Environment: real
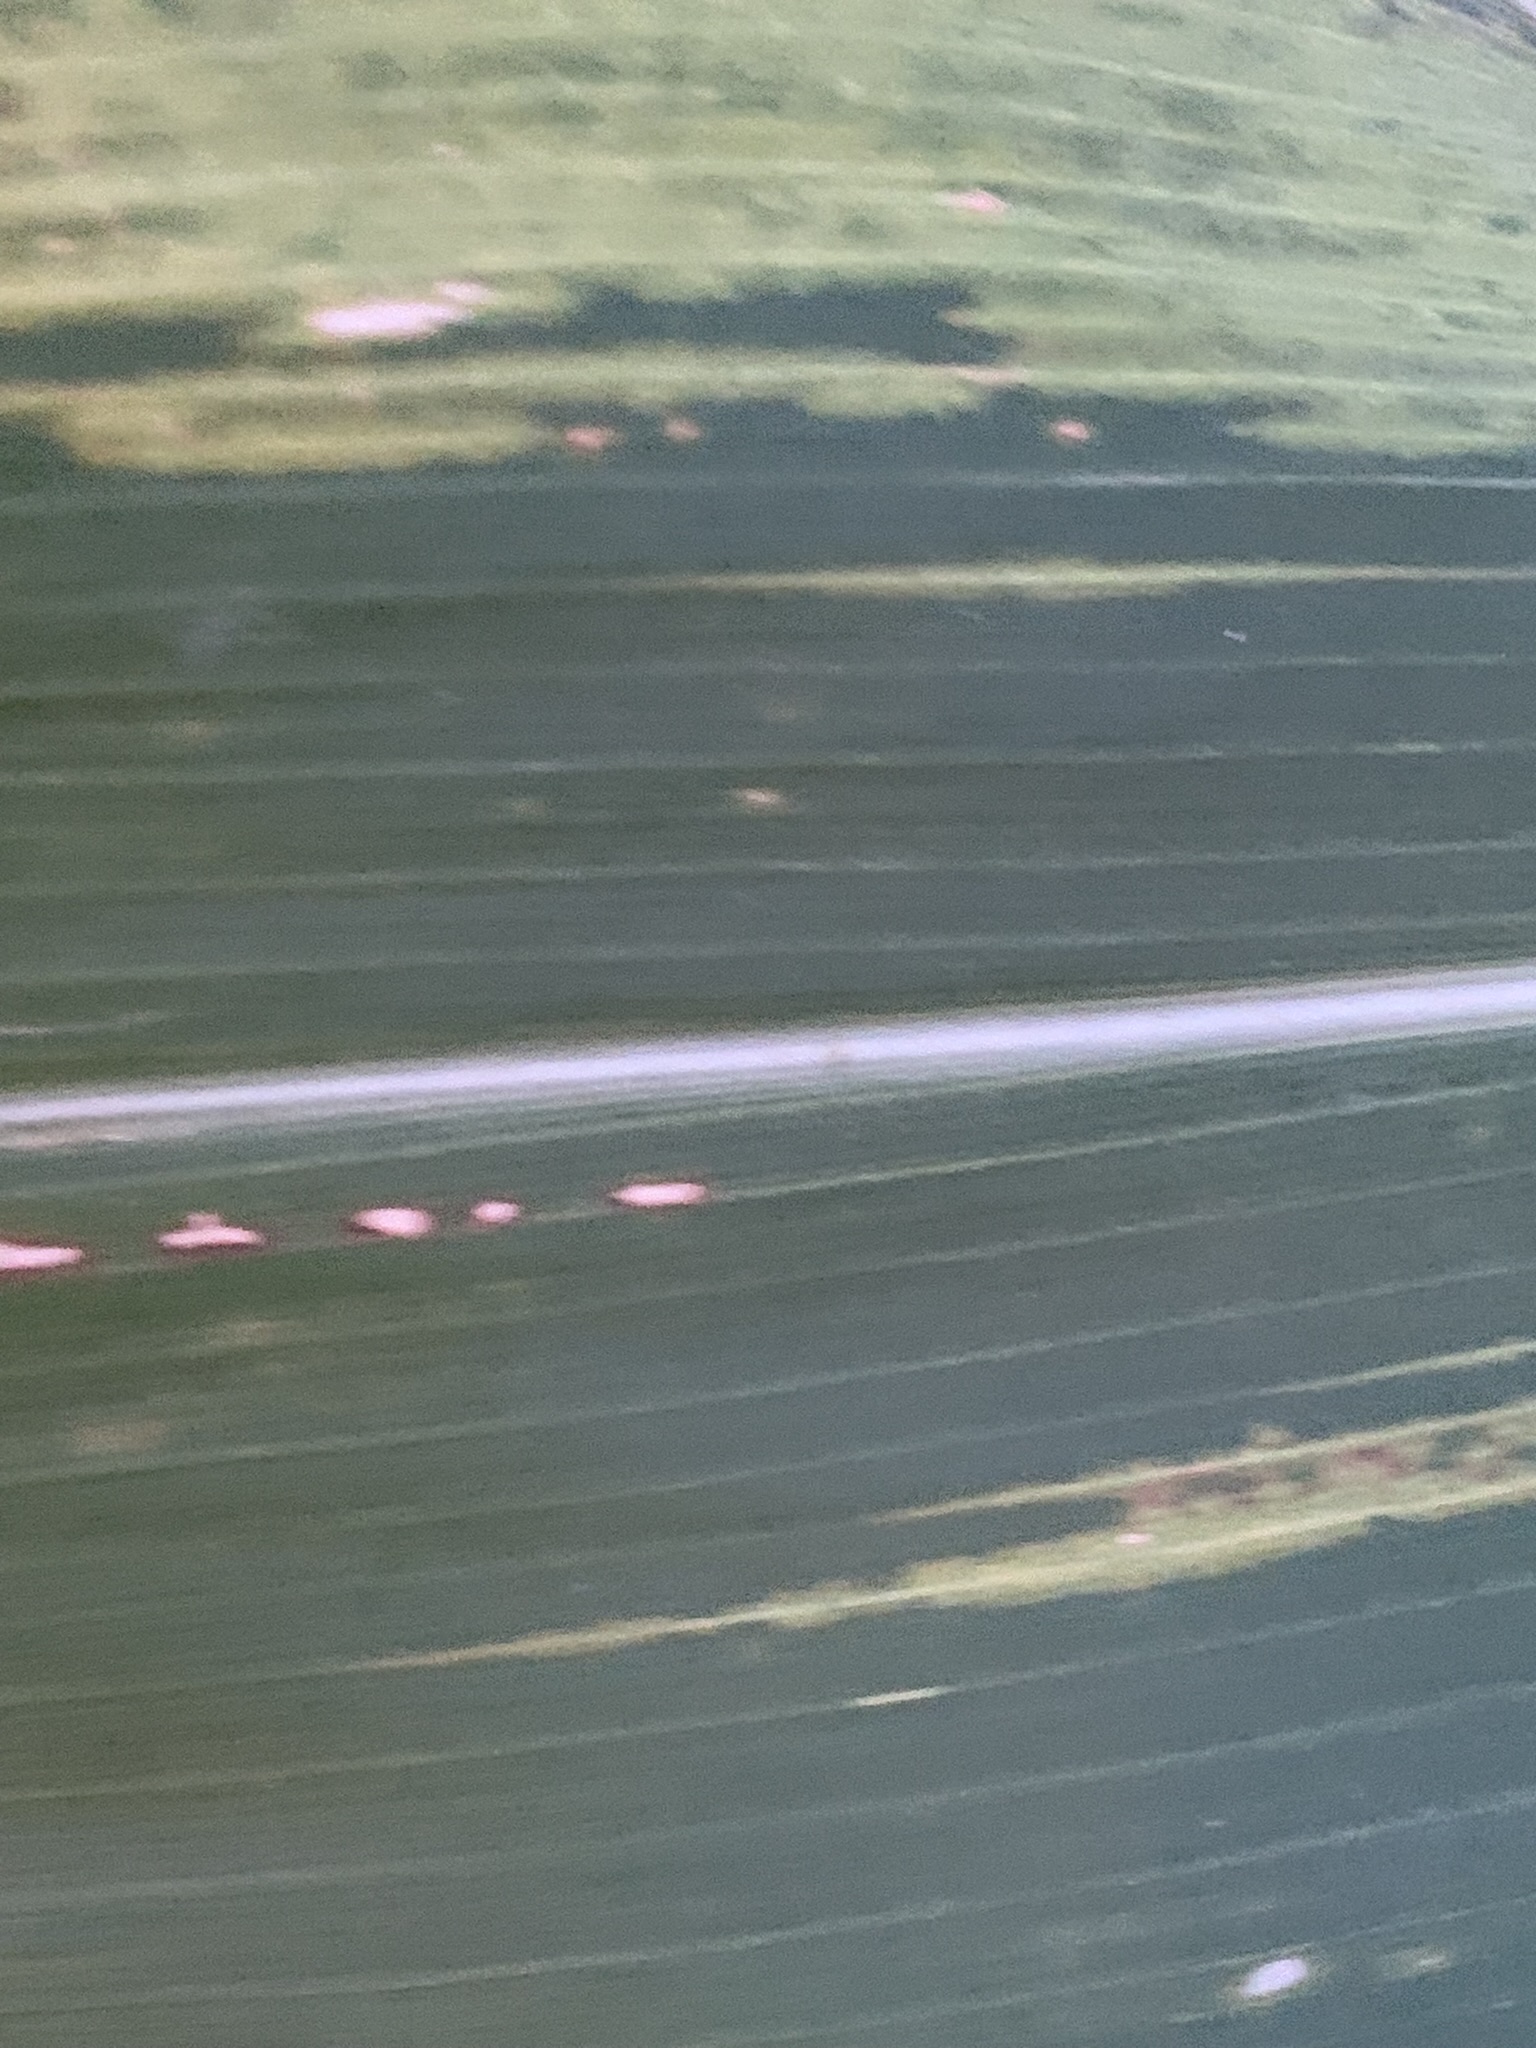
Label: lethal_necrosis